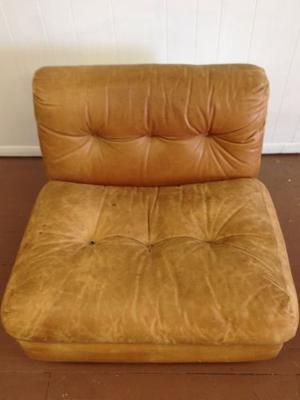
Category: chair